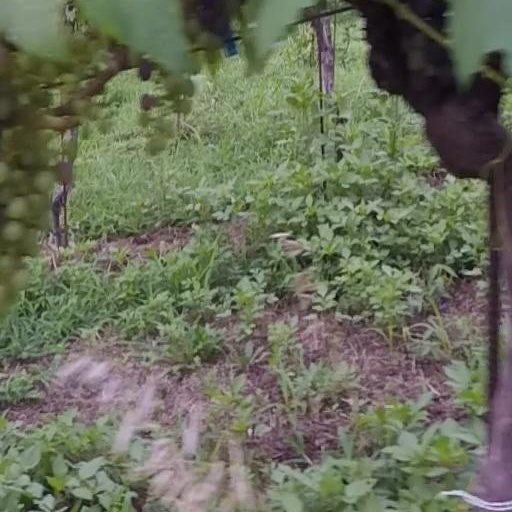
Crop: grape